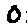
Label: 0